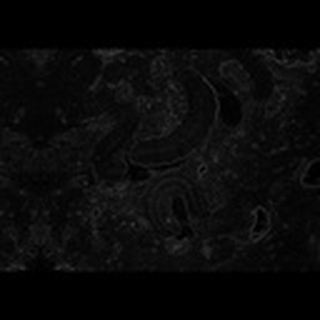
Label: cotton_army_worm